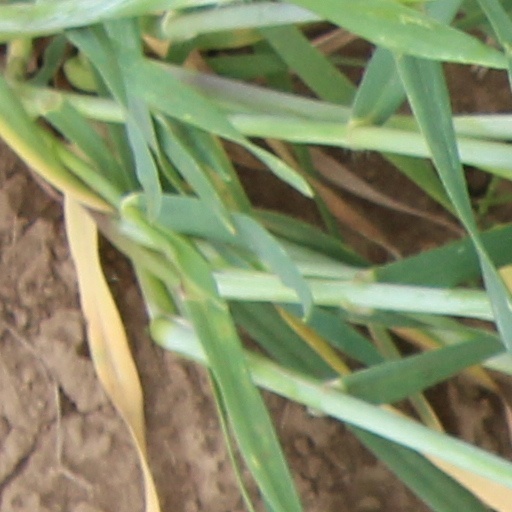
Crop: wheat